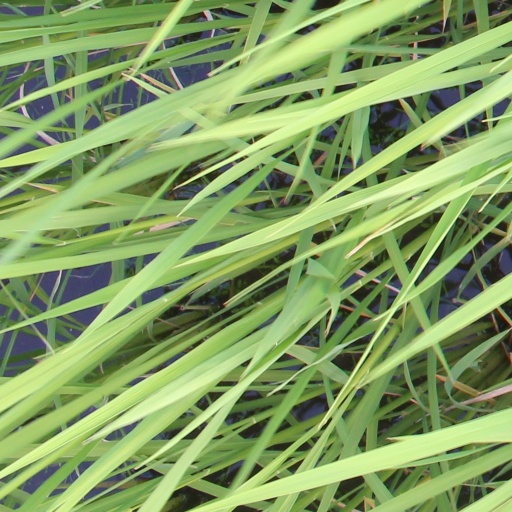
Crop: rice